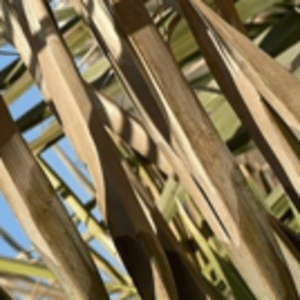
Label: Manganese Deficiency